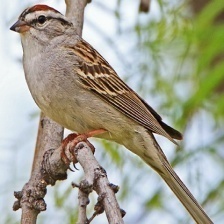
Species: CHIPPING SPARROW
Scientific name: SPIZELLA PASSERINA